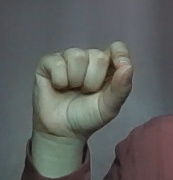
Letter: fa